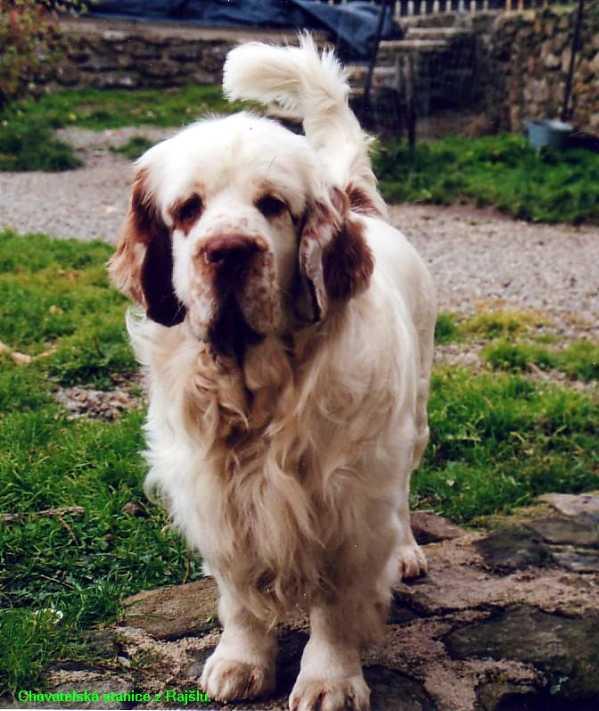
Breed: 235-n000097-clumber